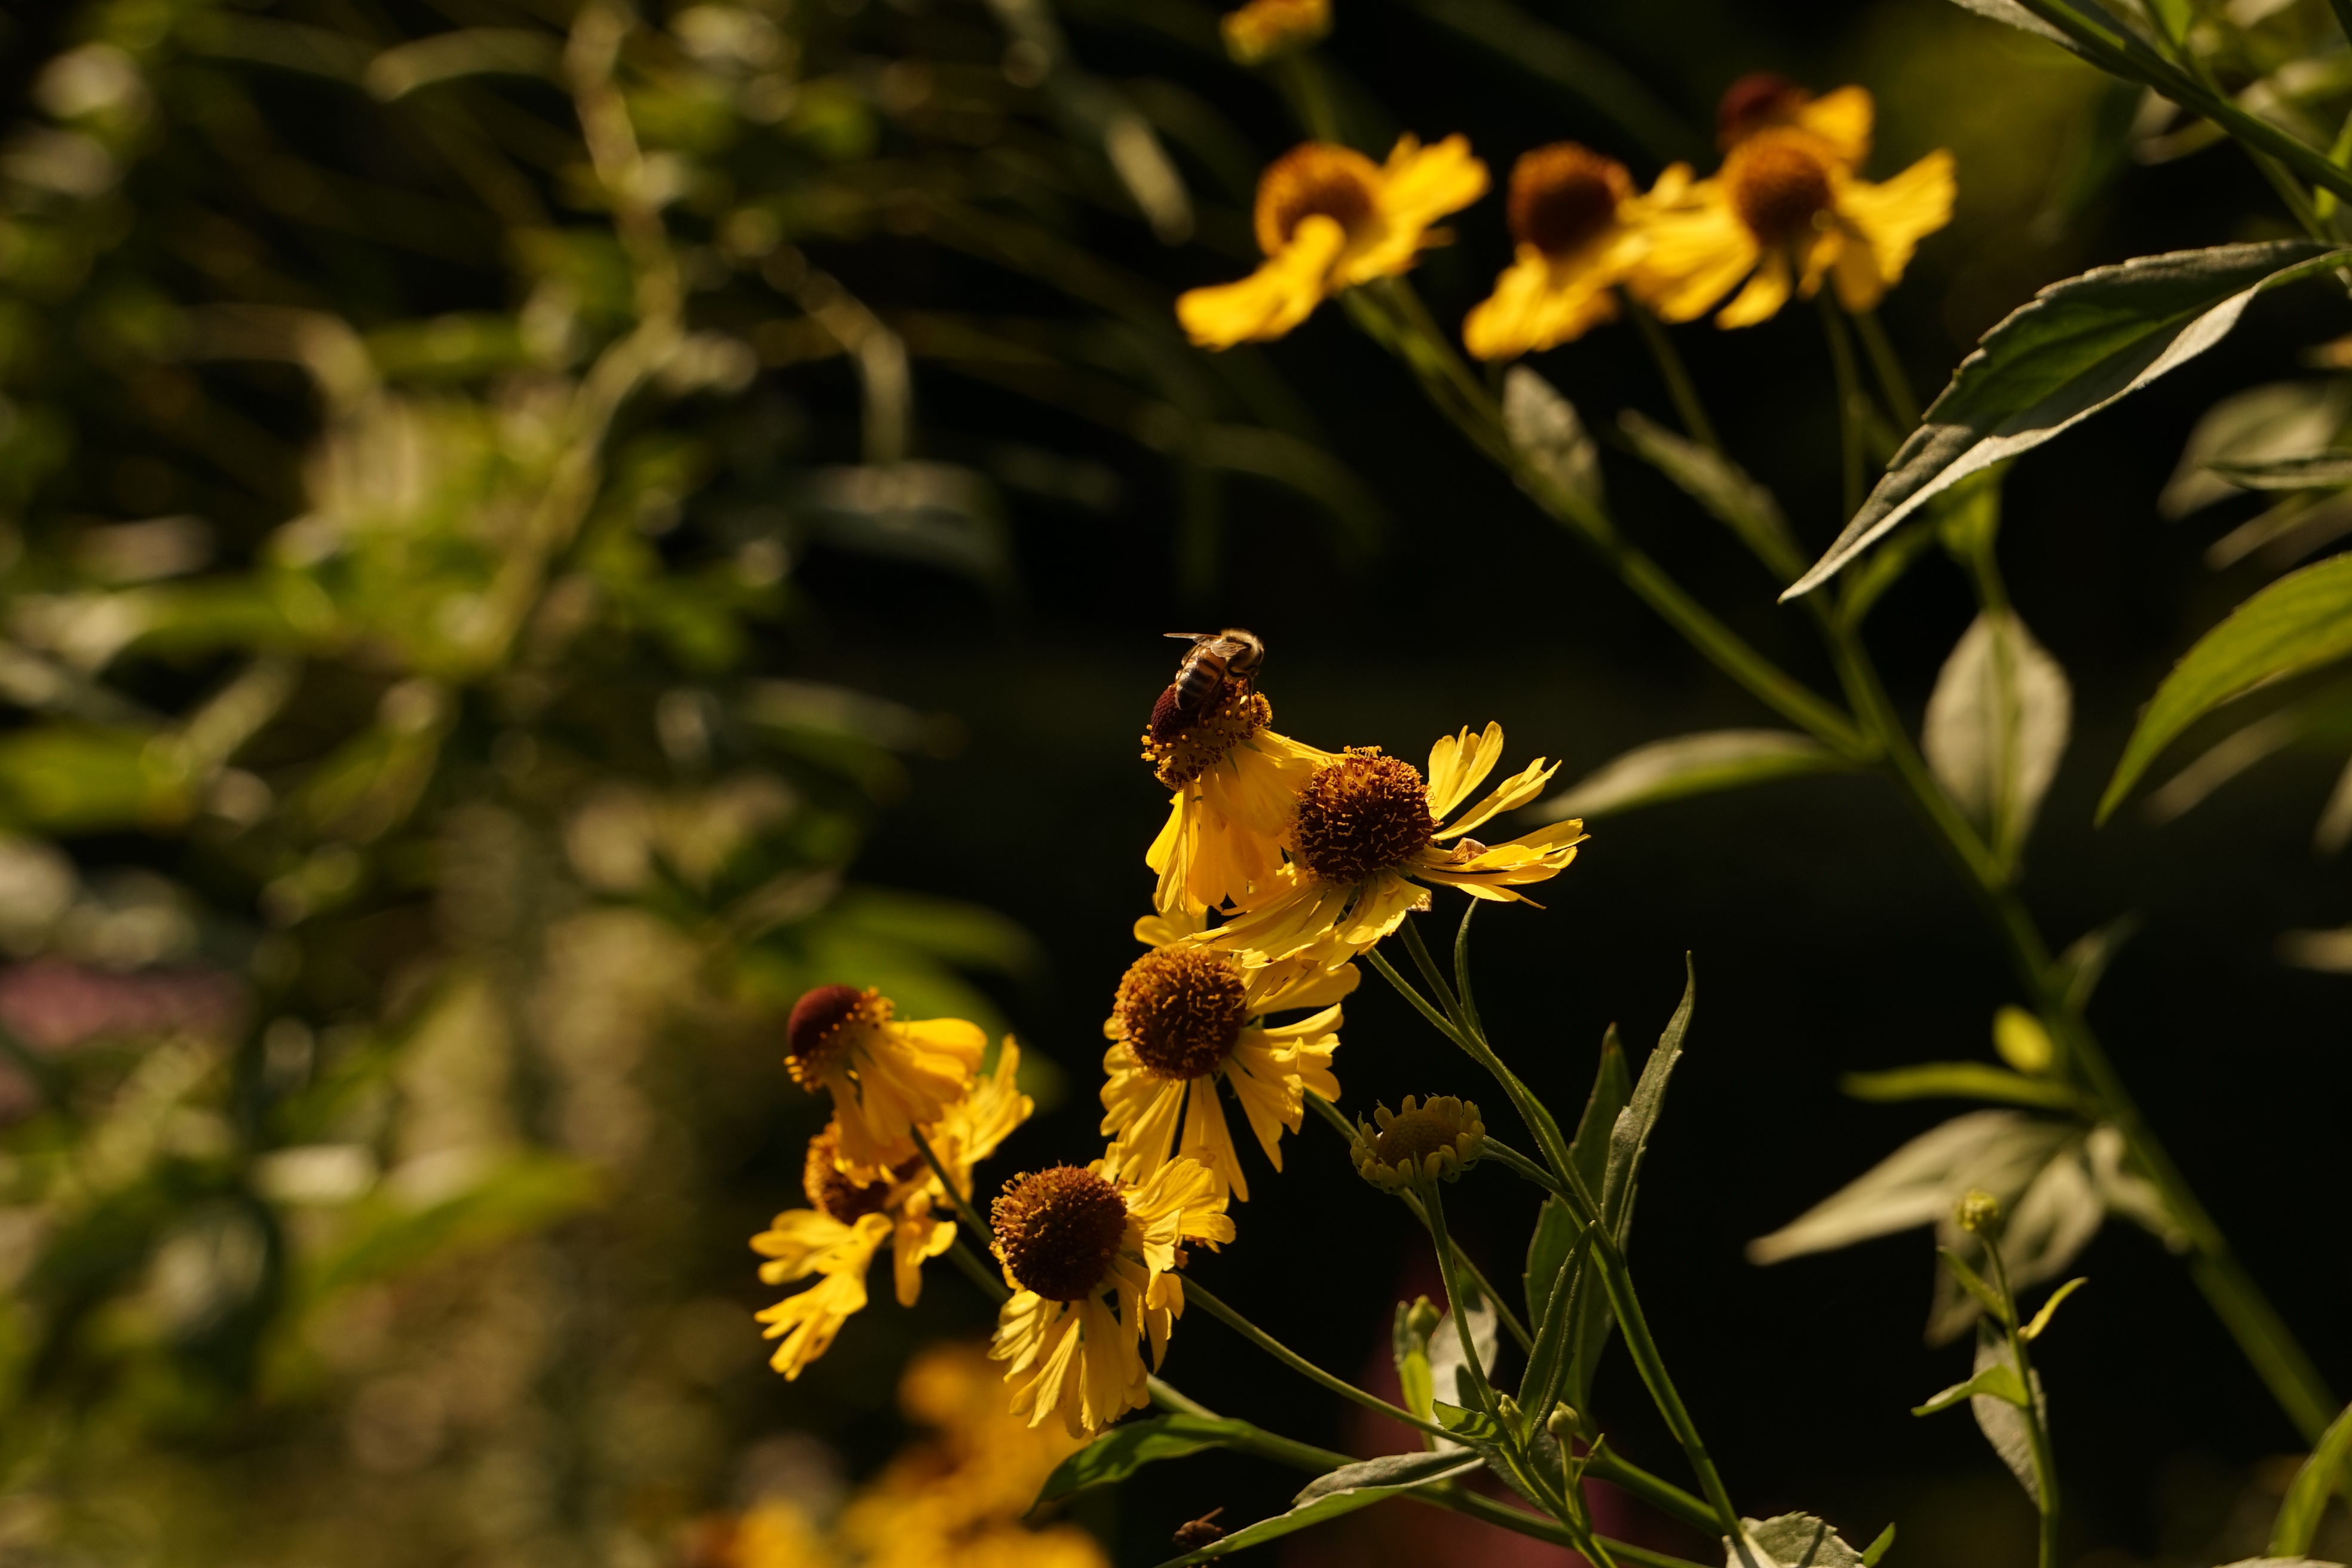
nature, blossom, plant, leaf, flower, bloom, wildlife, green, insect, botany, yellow, close, flora, fauna, invertebrate, wildflower, bee, wasp, macro photography, flowering plant, honey bee, collect nectar, land plant, membrane winged insect